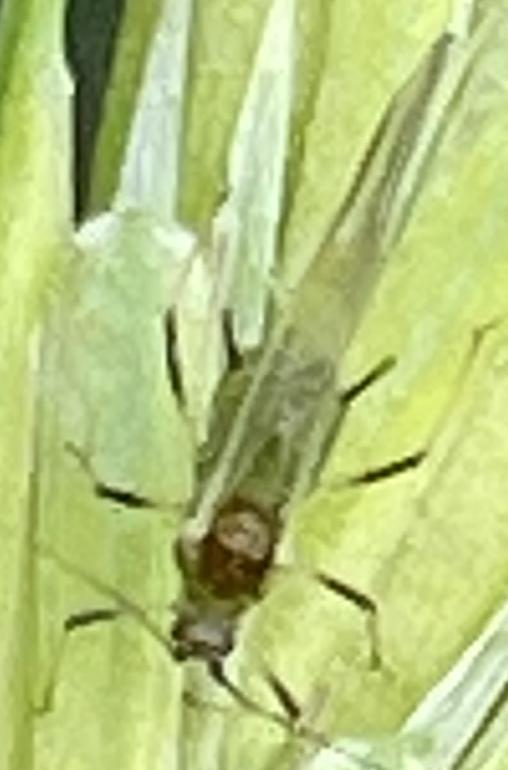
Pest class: english_grain_aphid